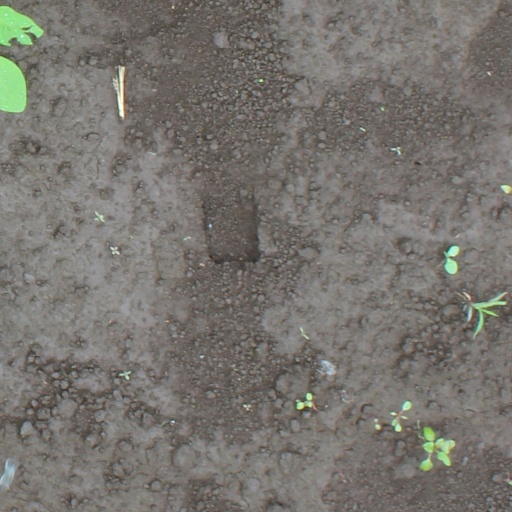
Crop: soybean